Aminopeptidase Y

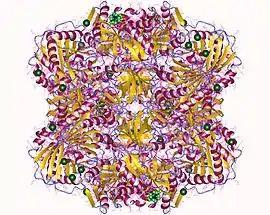
Lysyl aminopeptidase dodekamer, Pyrococcus furiosus

Aminopeptidase Y ("aminopeptidase Co", "aminopeptidase (cobalt-activated)", "lysyl aminopeptidase") is an enzyme. This enzyme catalyses the following chemical reaction